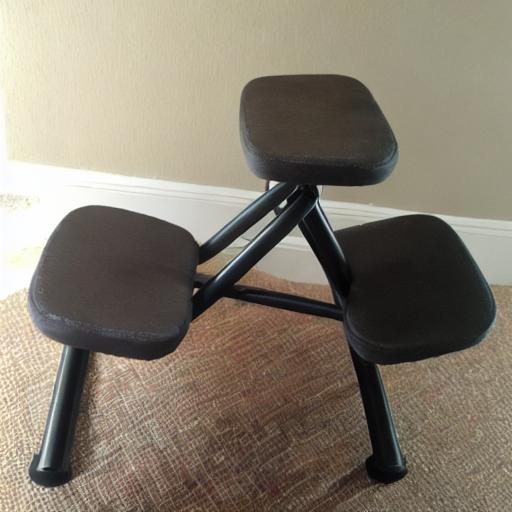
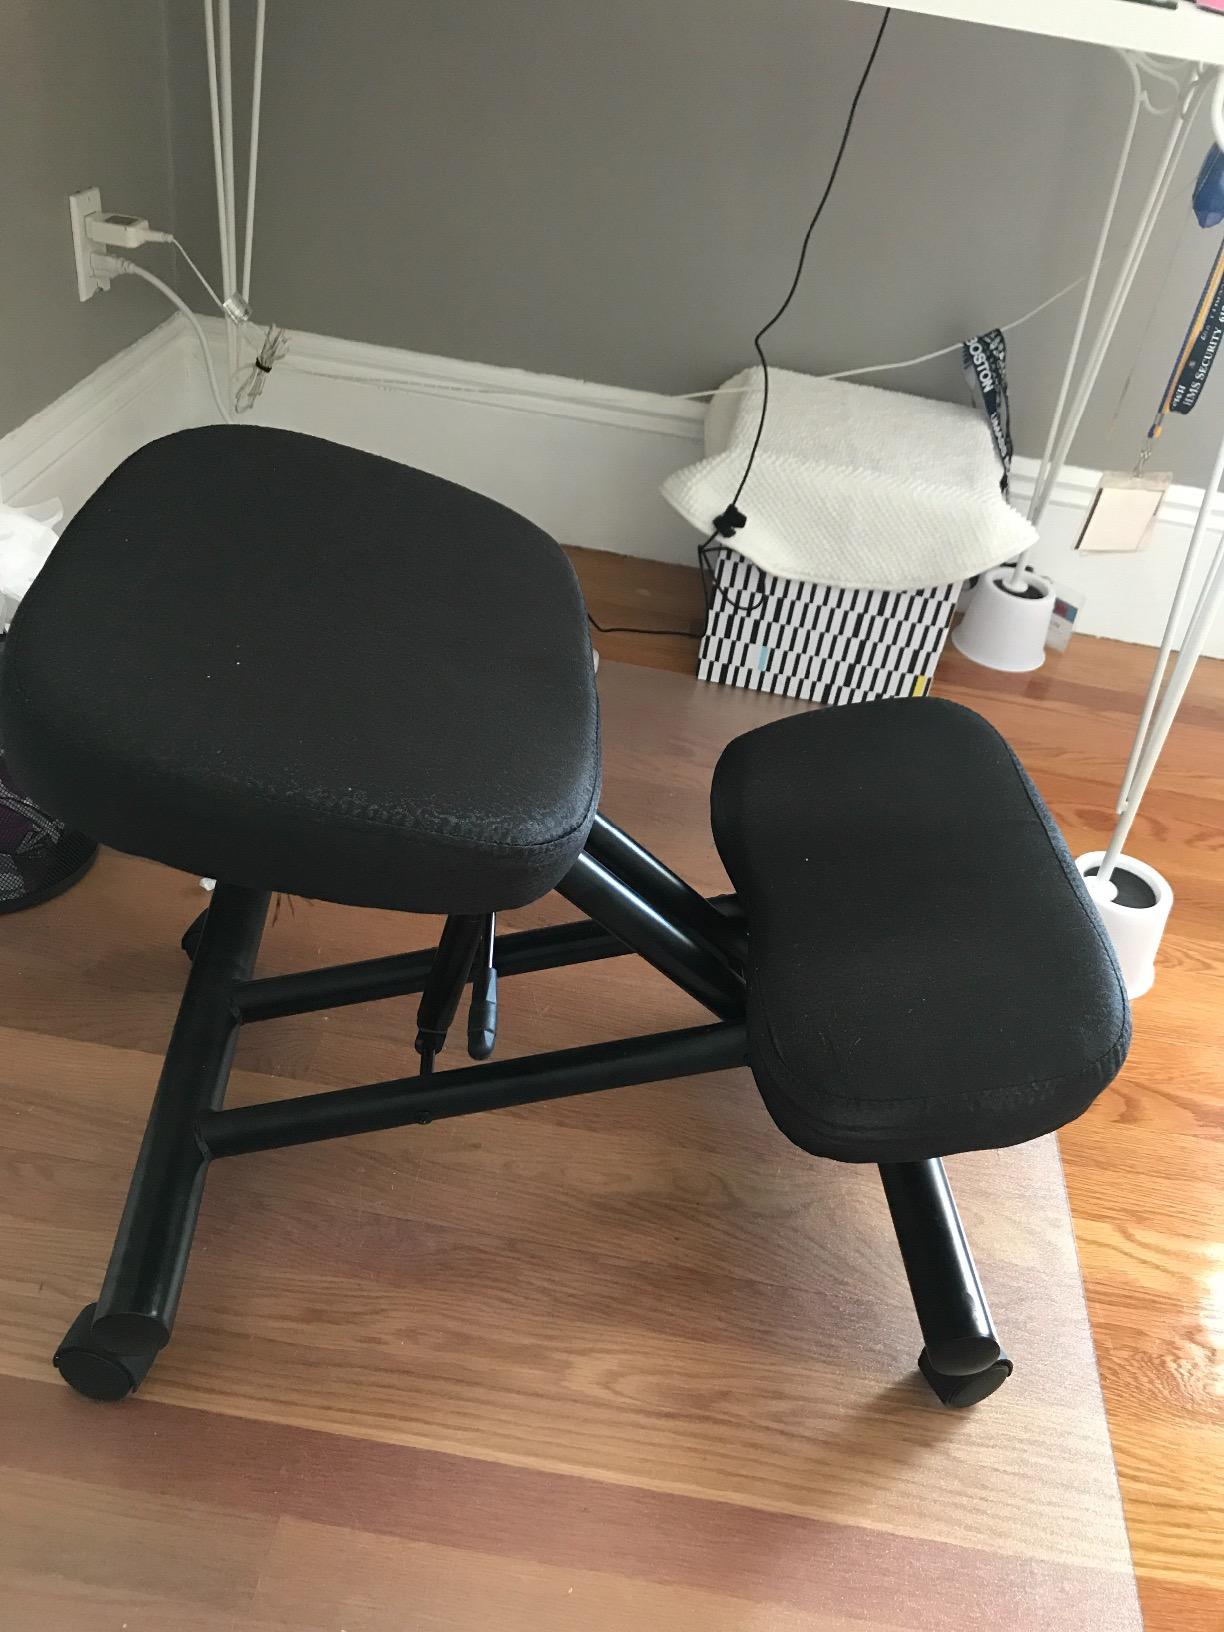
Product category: stool
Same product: no